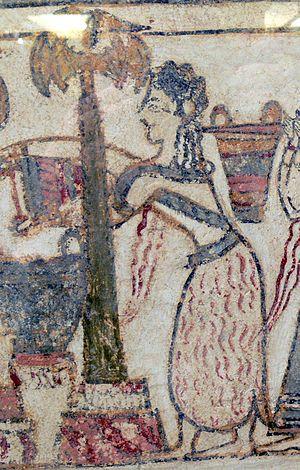
L'expression religion minoenne désigne les cultes pratiqués en Crète par la civilisation minoenne. Ces cultes sont tournés vers la nature, la végétation et leurs rythmes. Cela se remarque particulièrement au travers de dieux et de déesses qui meurent et renaissent chaque année, et par l'utilisation de symboles tels que le taureau, le serpent, les colombes. Bien qu'elle disparaisse avec l'arrivée des Achéens puis des Doriens en Grèce puis en Crète, la religion minoenne a néanmoins laissé sa trace dans les mythes et le panthéon de la Grèce classique.